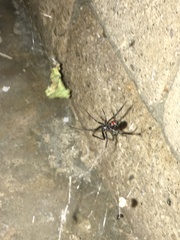
Species: Lactrodectus_hesperus